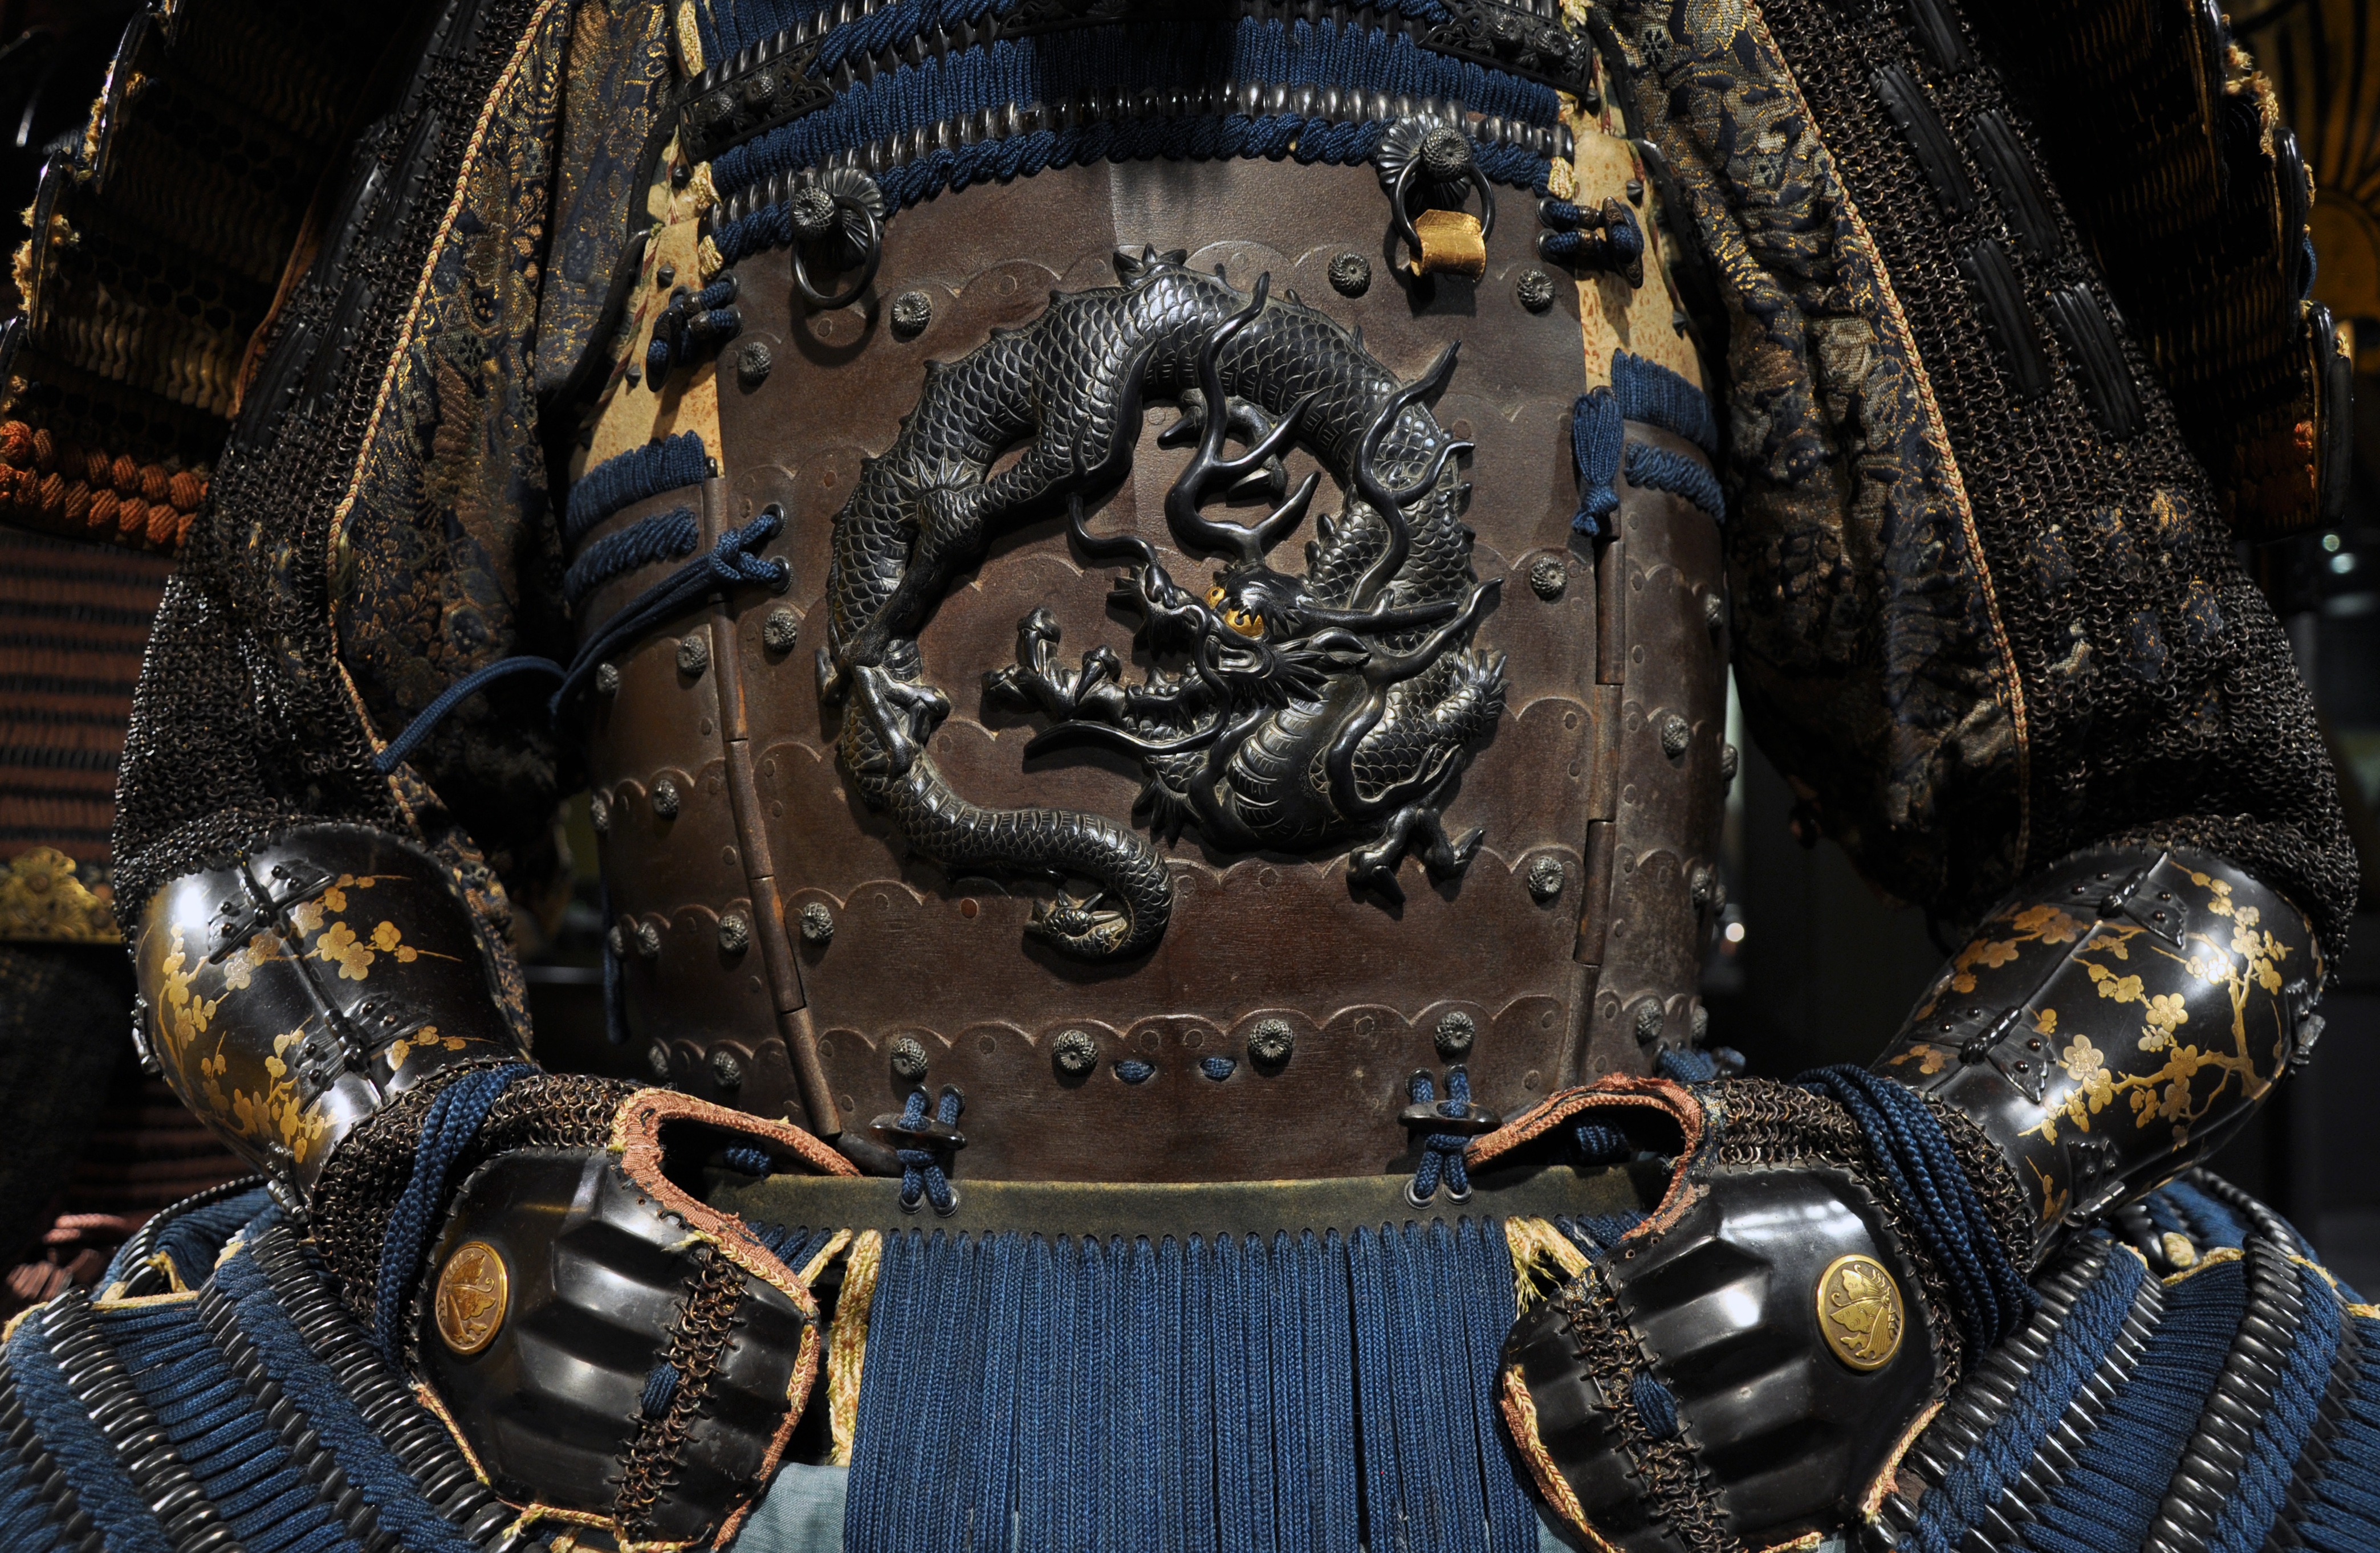
fight, shield, dragon, protection, fighter, armour, breast, samurai, screenshot, armor, panzer, coat of arms